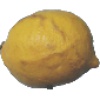
Label: Lemon 1